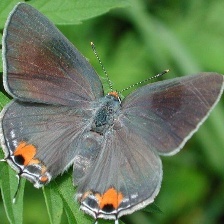
Species: GREY HAIRSTREAK
Butterfly family (ImageNet category): lycaenid_butterfly